Bastian Schweinsteiger

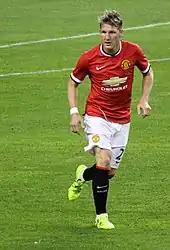
Schweinsteiger playing for Manchester United in 2015

On 13 July 2015, Manchester United completed the signing of Schweinsteiger on a three-year contract for a fee of €9 million (£6.5 million). Manchester United had never before fielded a German in the first team; Markus Neumayr and Ron-Robert Zieler were at the club before him, but neither made it into the first team. Schweinsteiger was given shirt number 23 in pre-season, but switched to 31, which he wore at Bayern, before the official start to the season.